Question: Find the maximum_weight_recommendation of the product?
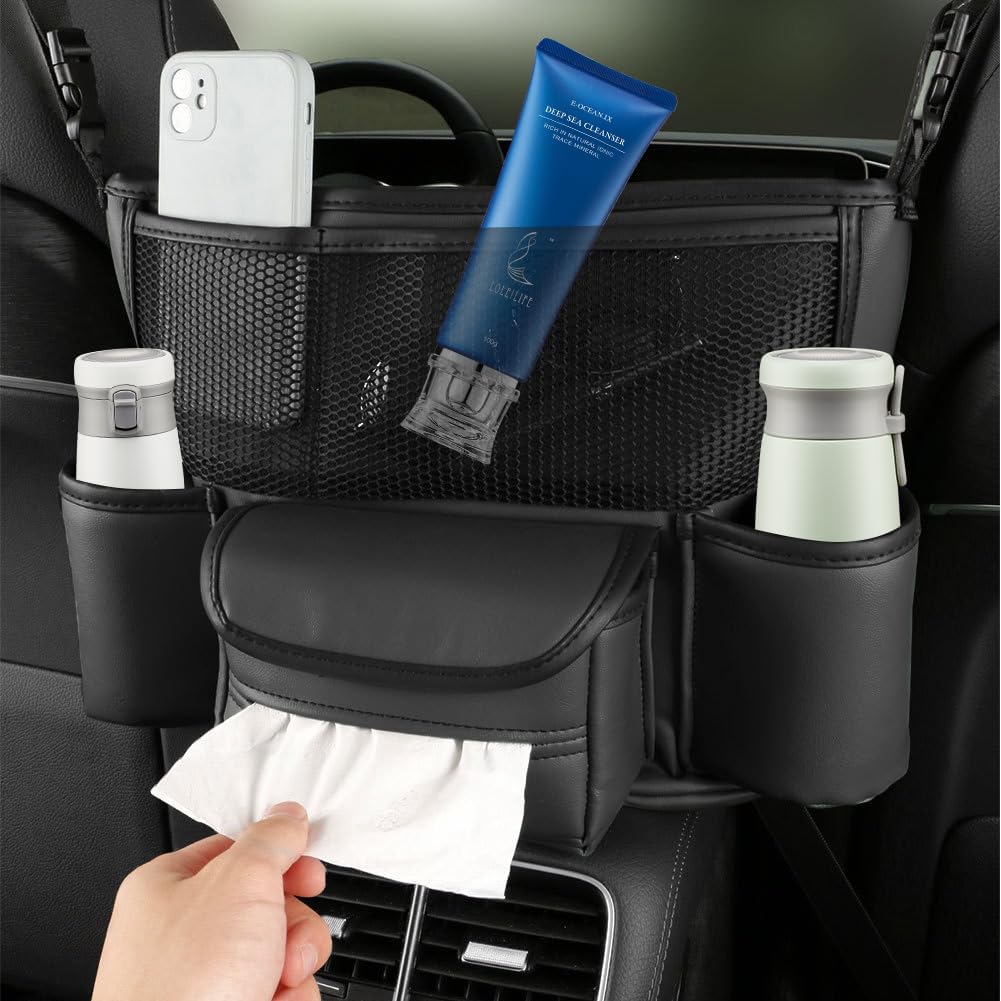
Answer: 100.0 gram